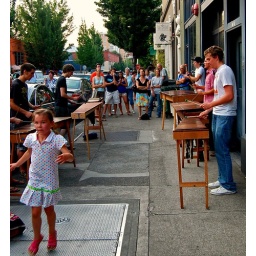
Young girl dancing to the music on the street on First Thursday in the Pearl